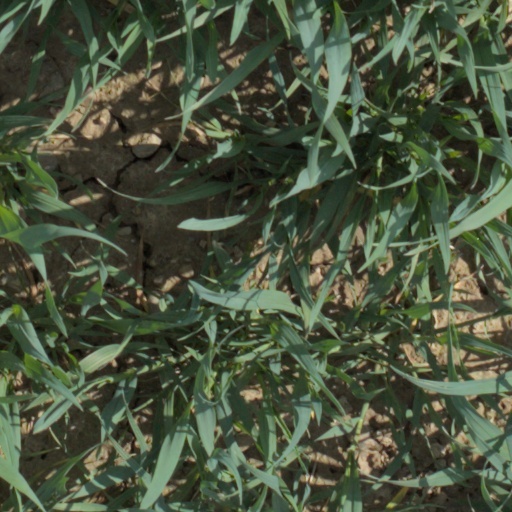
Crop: wheat